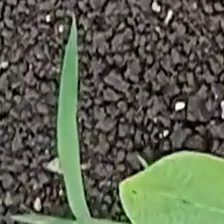
Weed species: Digitaria_SP_(Digitaria Sanguinalis )